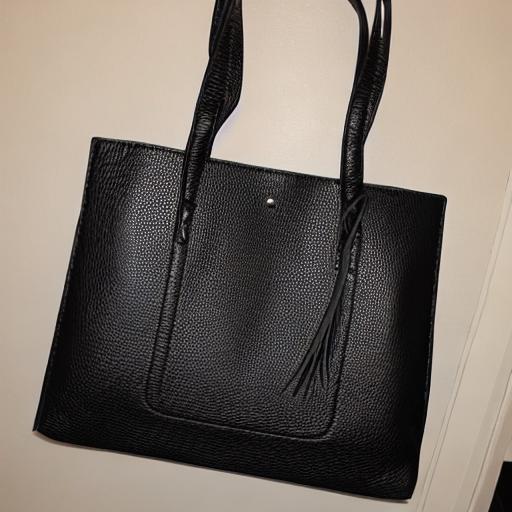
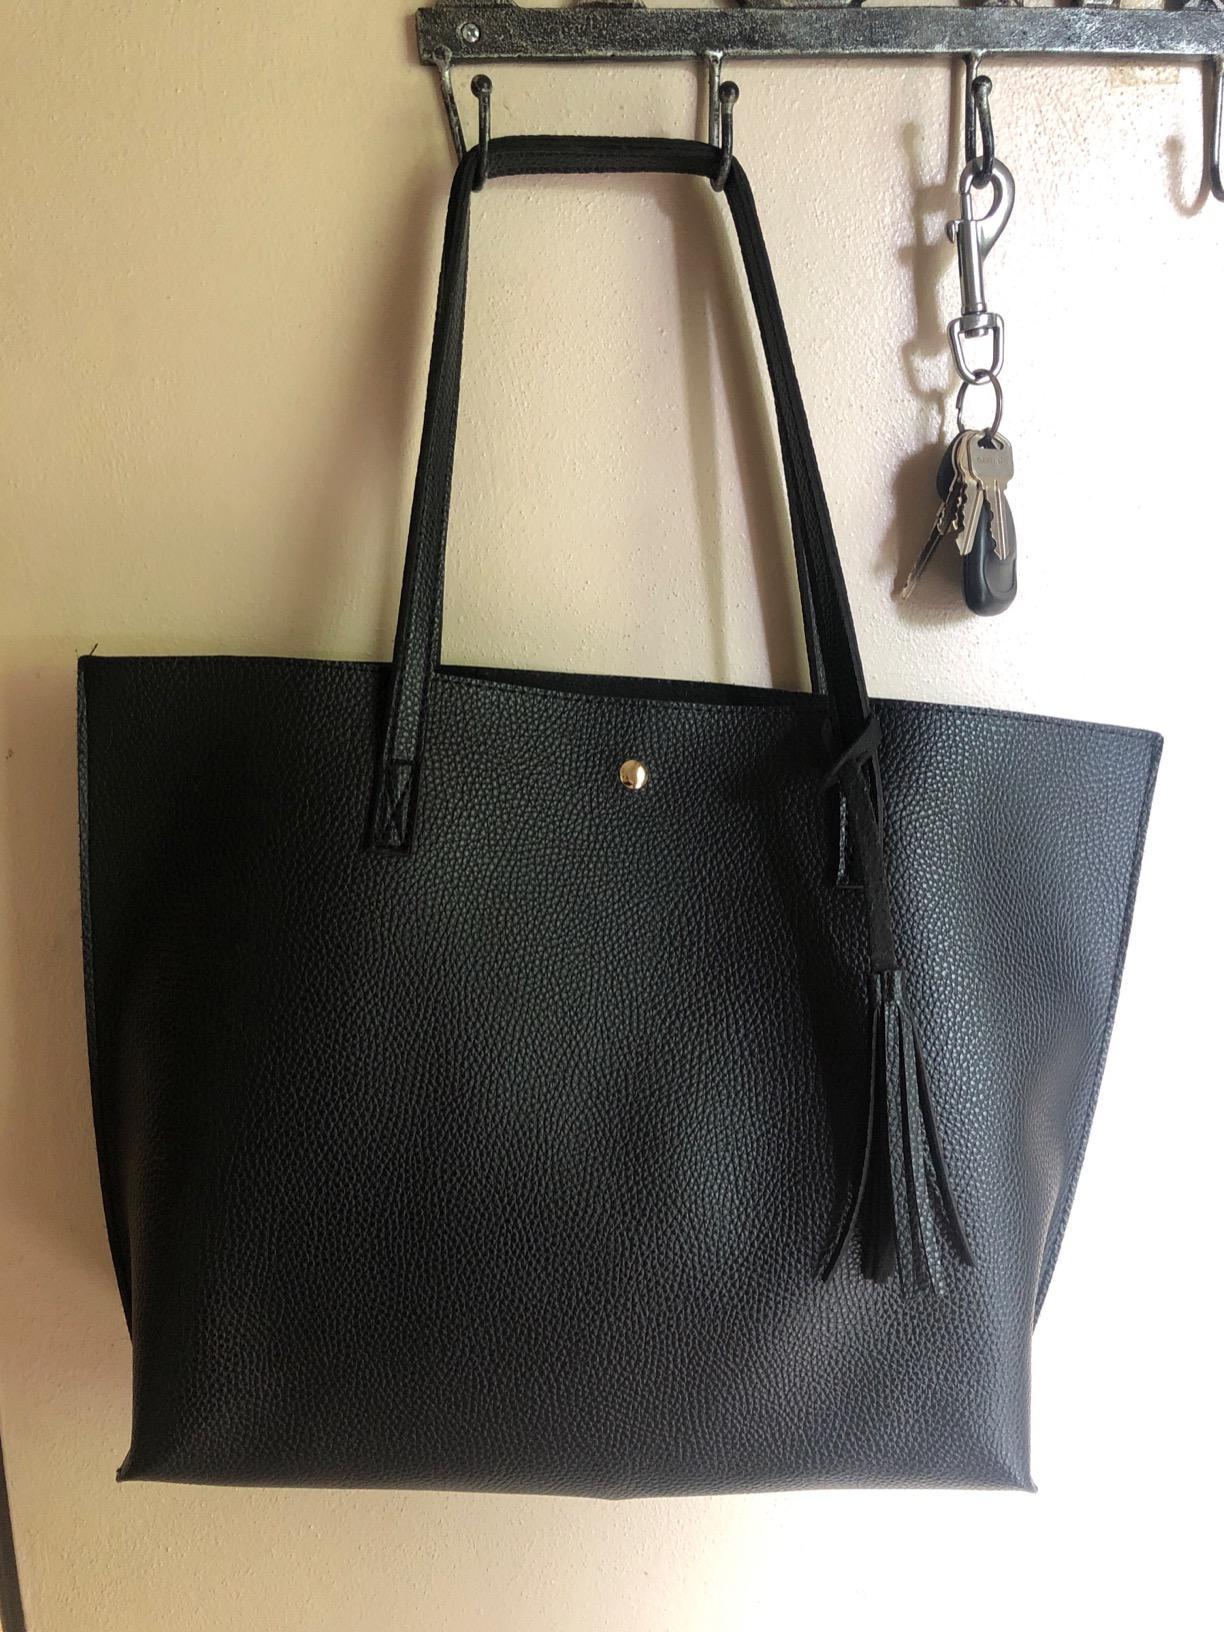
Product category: accessories_handbag
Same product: no